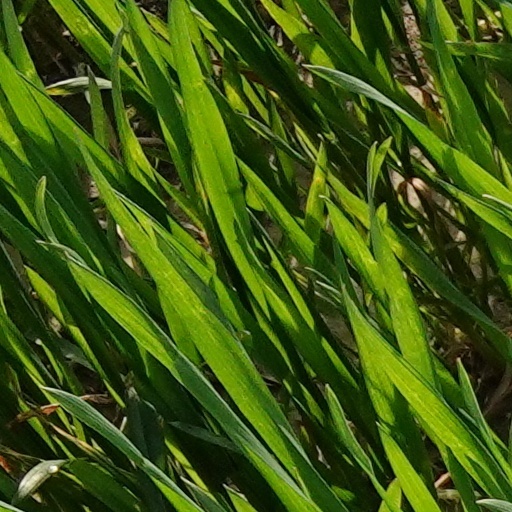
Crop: wheat